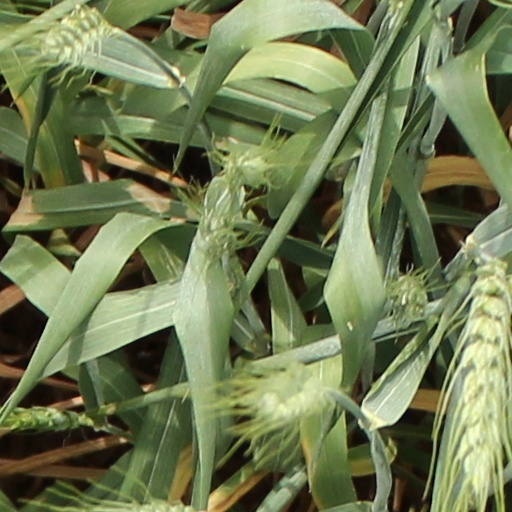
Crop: wheat